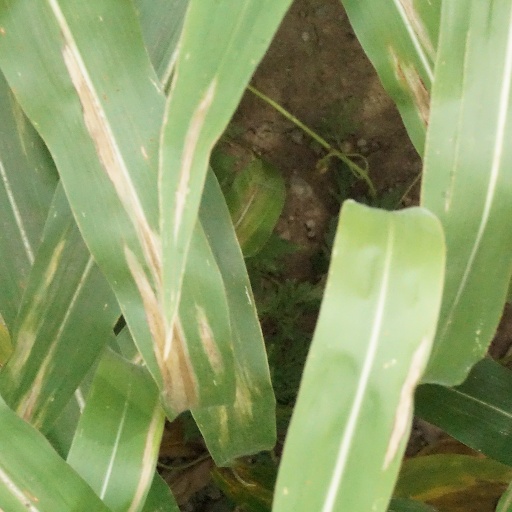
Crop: maize; corn